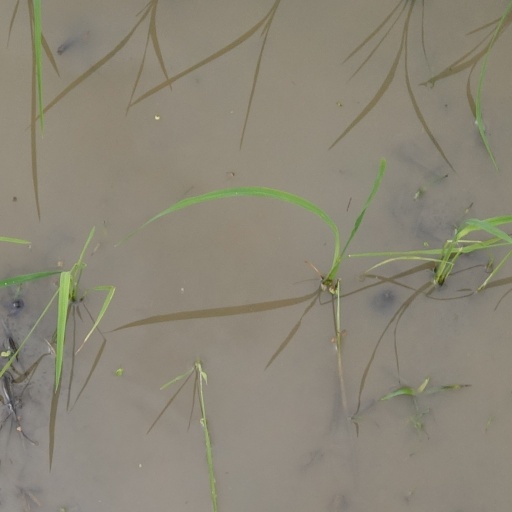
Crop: rice